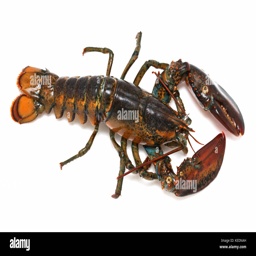
alive lobster taken out from the tank to be cooked